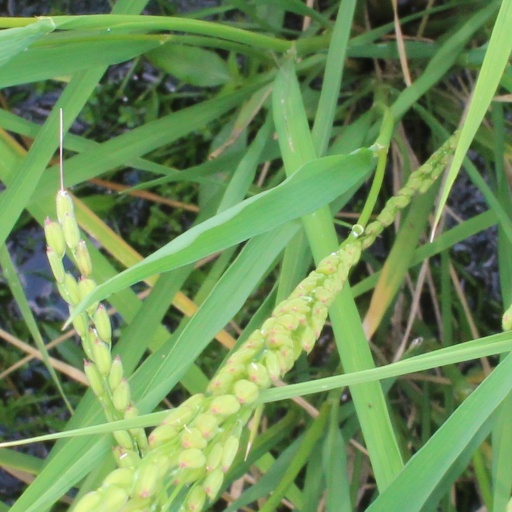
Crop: rice